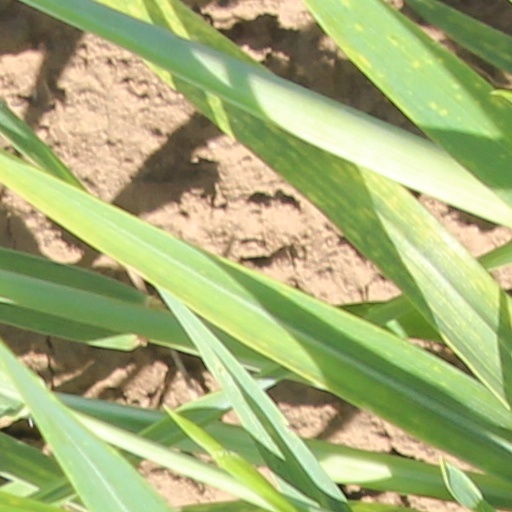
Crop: wheat